Simon Fraser, 13th Lord Lovat

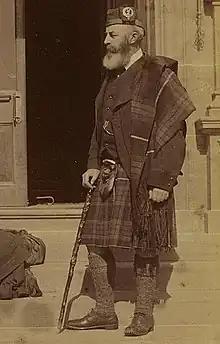
The Lord Lovat, 1871

Simon Fraser, 13th Lord Lovat and 2nd Baron Lovat, (21 December 1828 – 6 September 1887) was a Scottish nobleman, landowner, and soldier. He was the 22nd Chief of Clan Fraser of Lovat in the Scottish Highlands, and responsible for overseeing the reconstruction of Beaufort Castle.